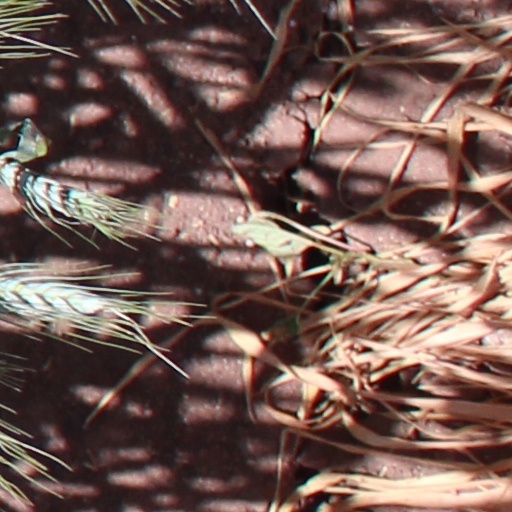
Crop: wheat